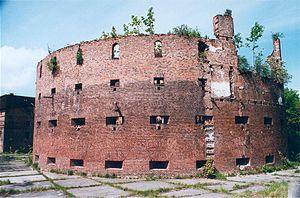
Fort Fryderyk Wilhelm ou fort Montalembert à Koźle.